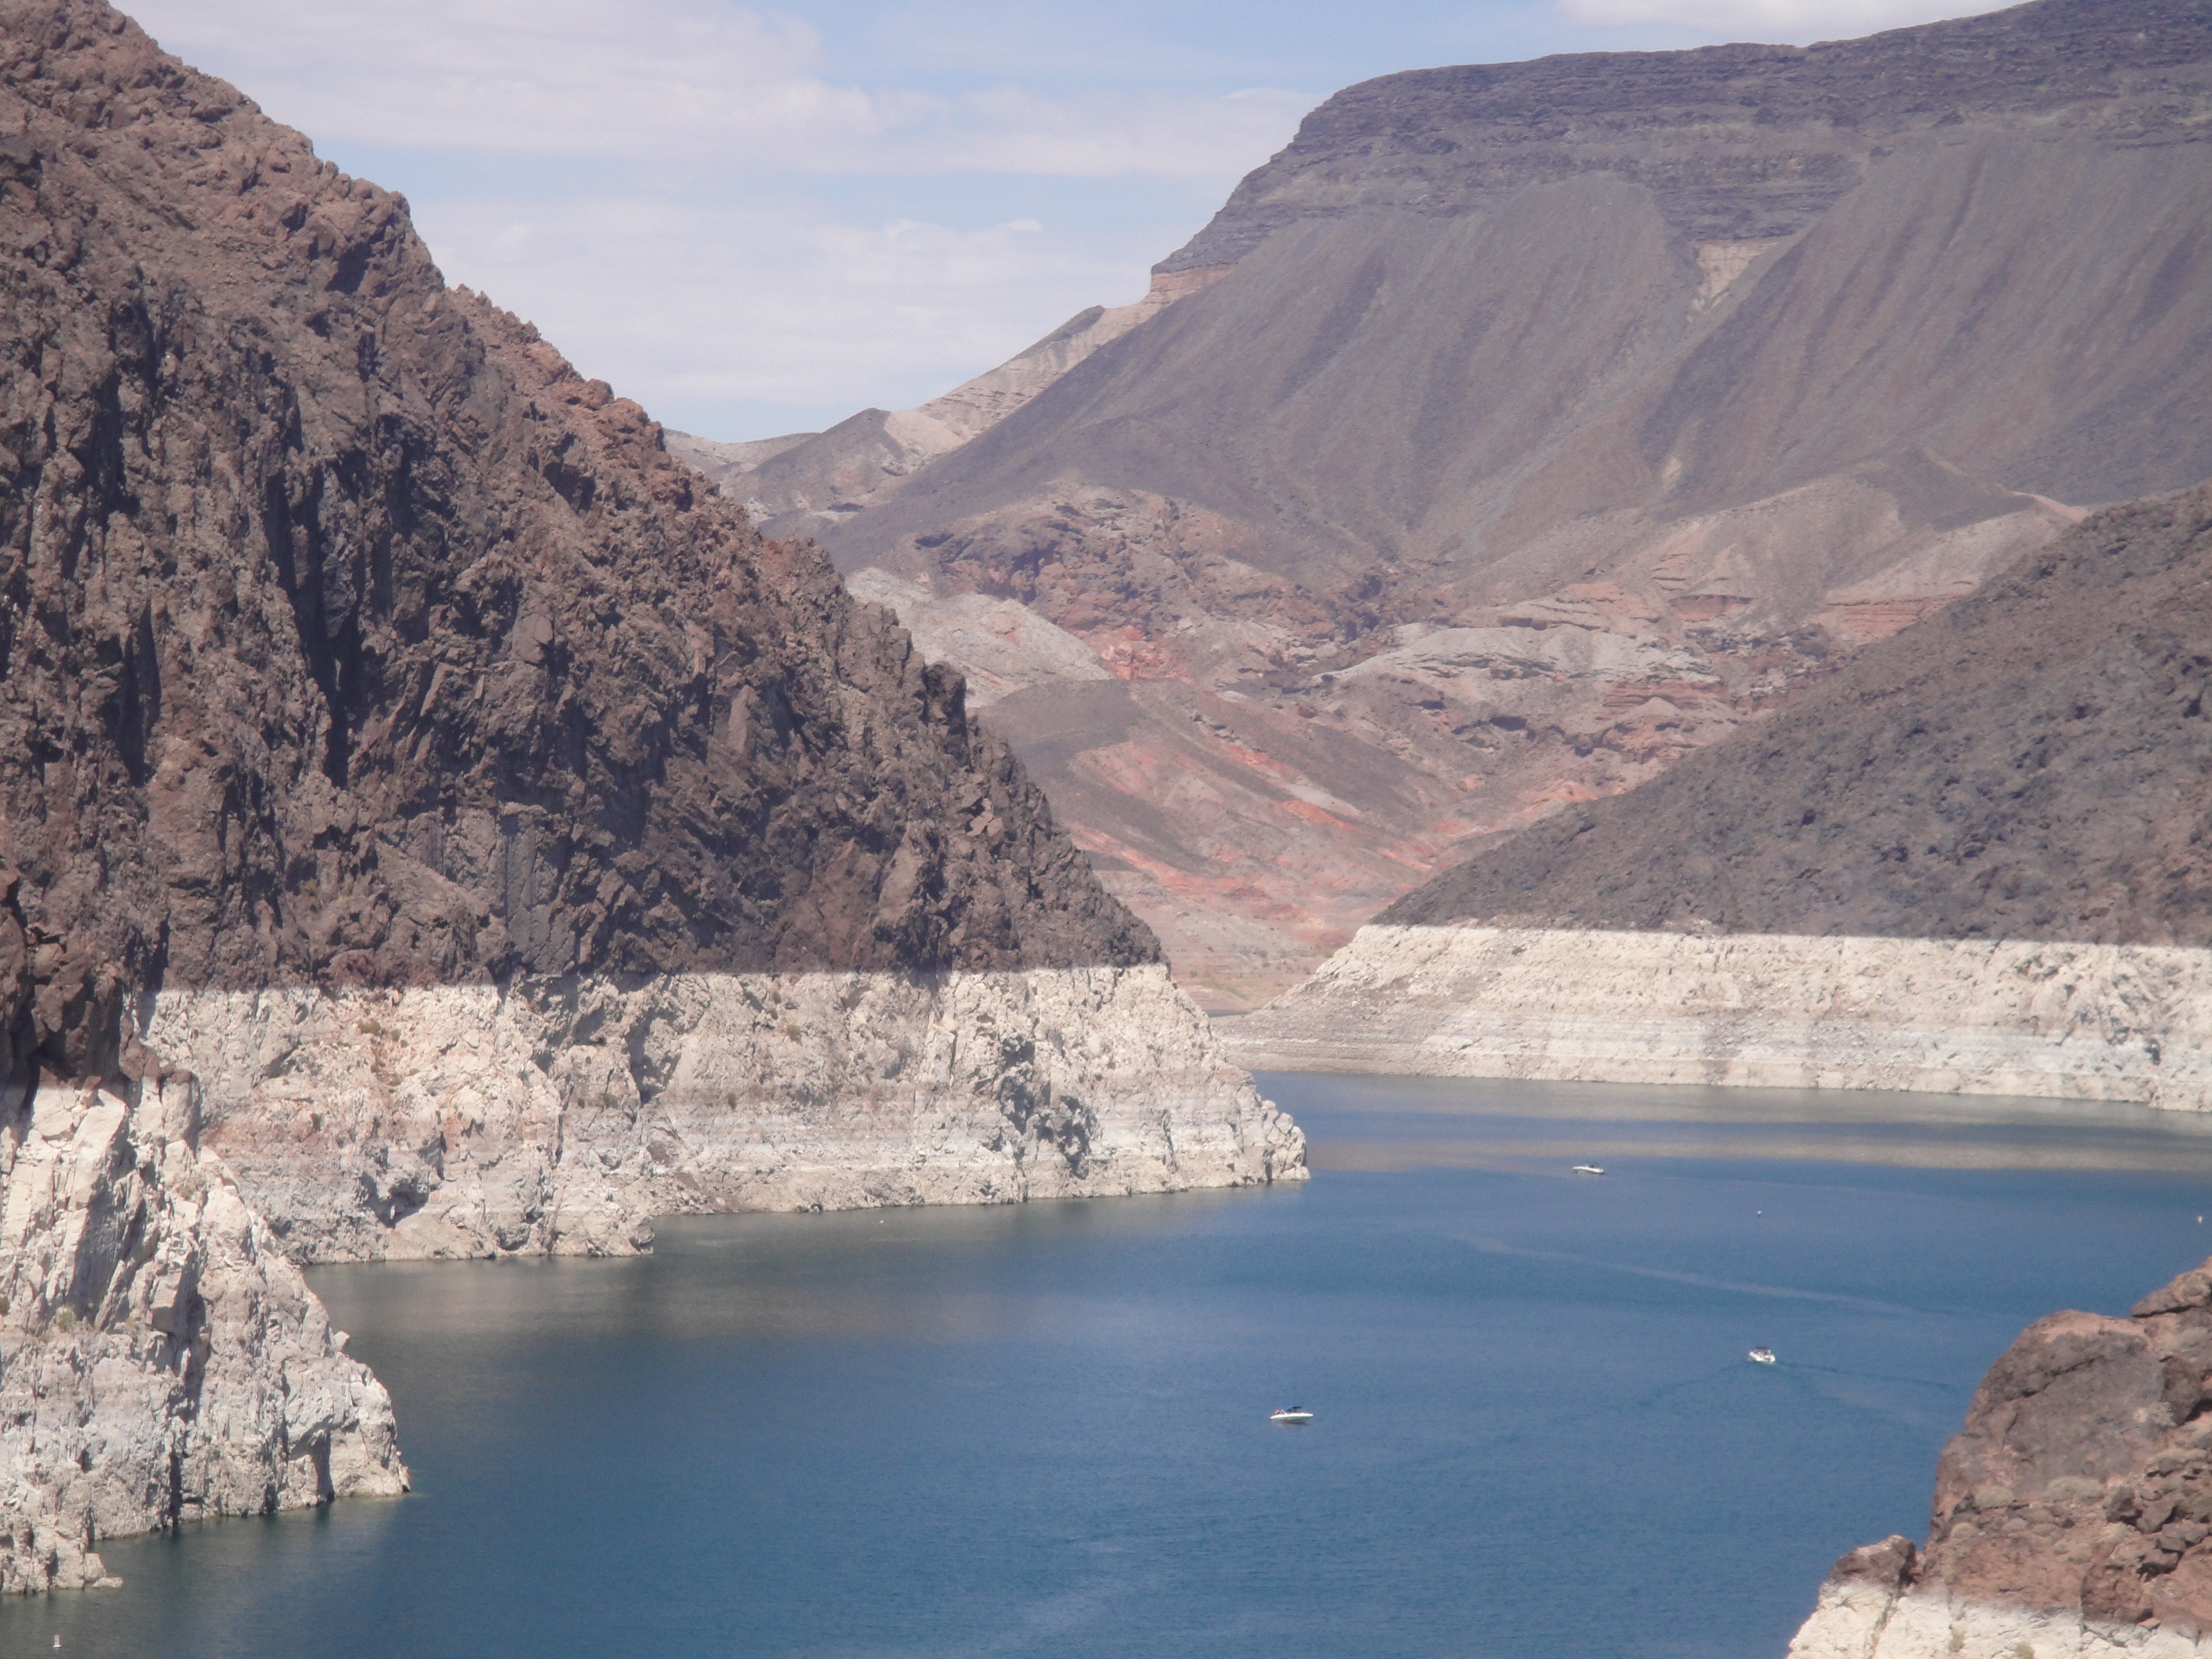
sea, water, mountain, lake, river, valley, scenic, glacier, canon, fjord, reservoir, mountain landscape, geology, mountains, loch, wadi, moraine, canoeing, landform, geographical feature, glacial landform, arizona and nevada border